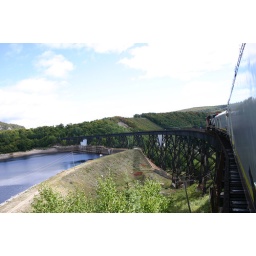
Crossing the Bridge at Montreal RiverThe dam was poured around the base of the bridge